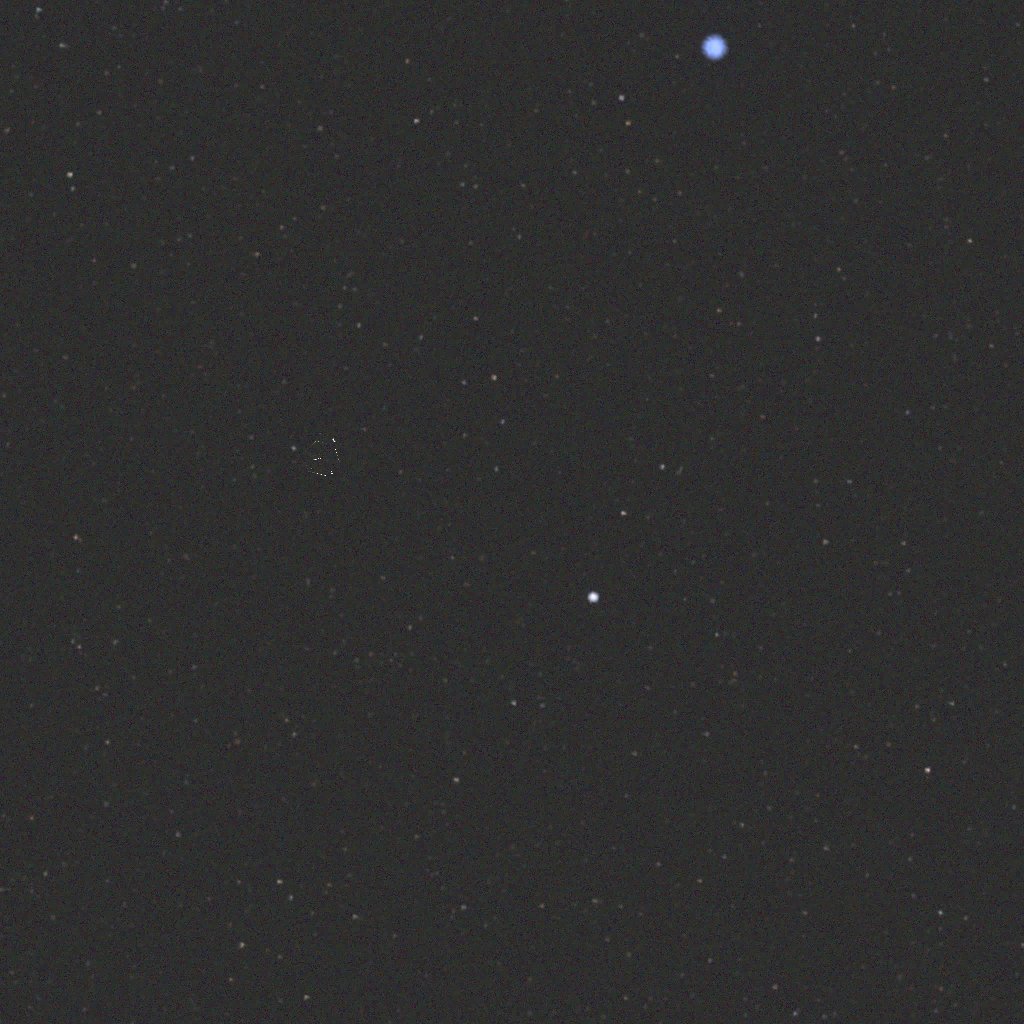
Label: earth_observation_sat_1